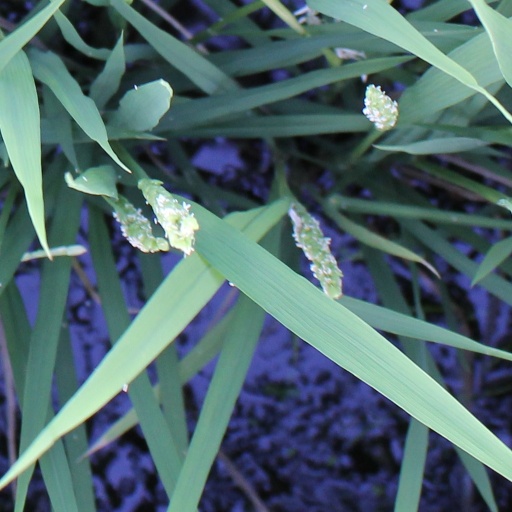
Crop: rice